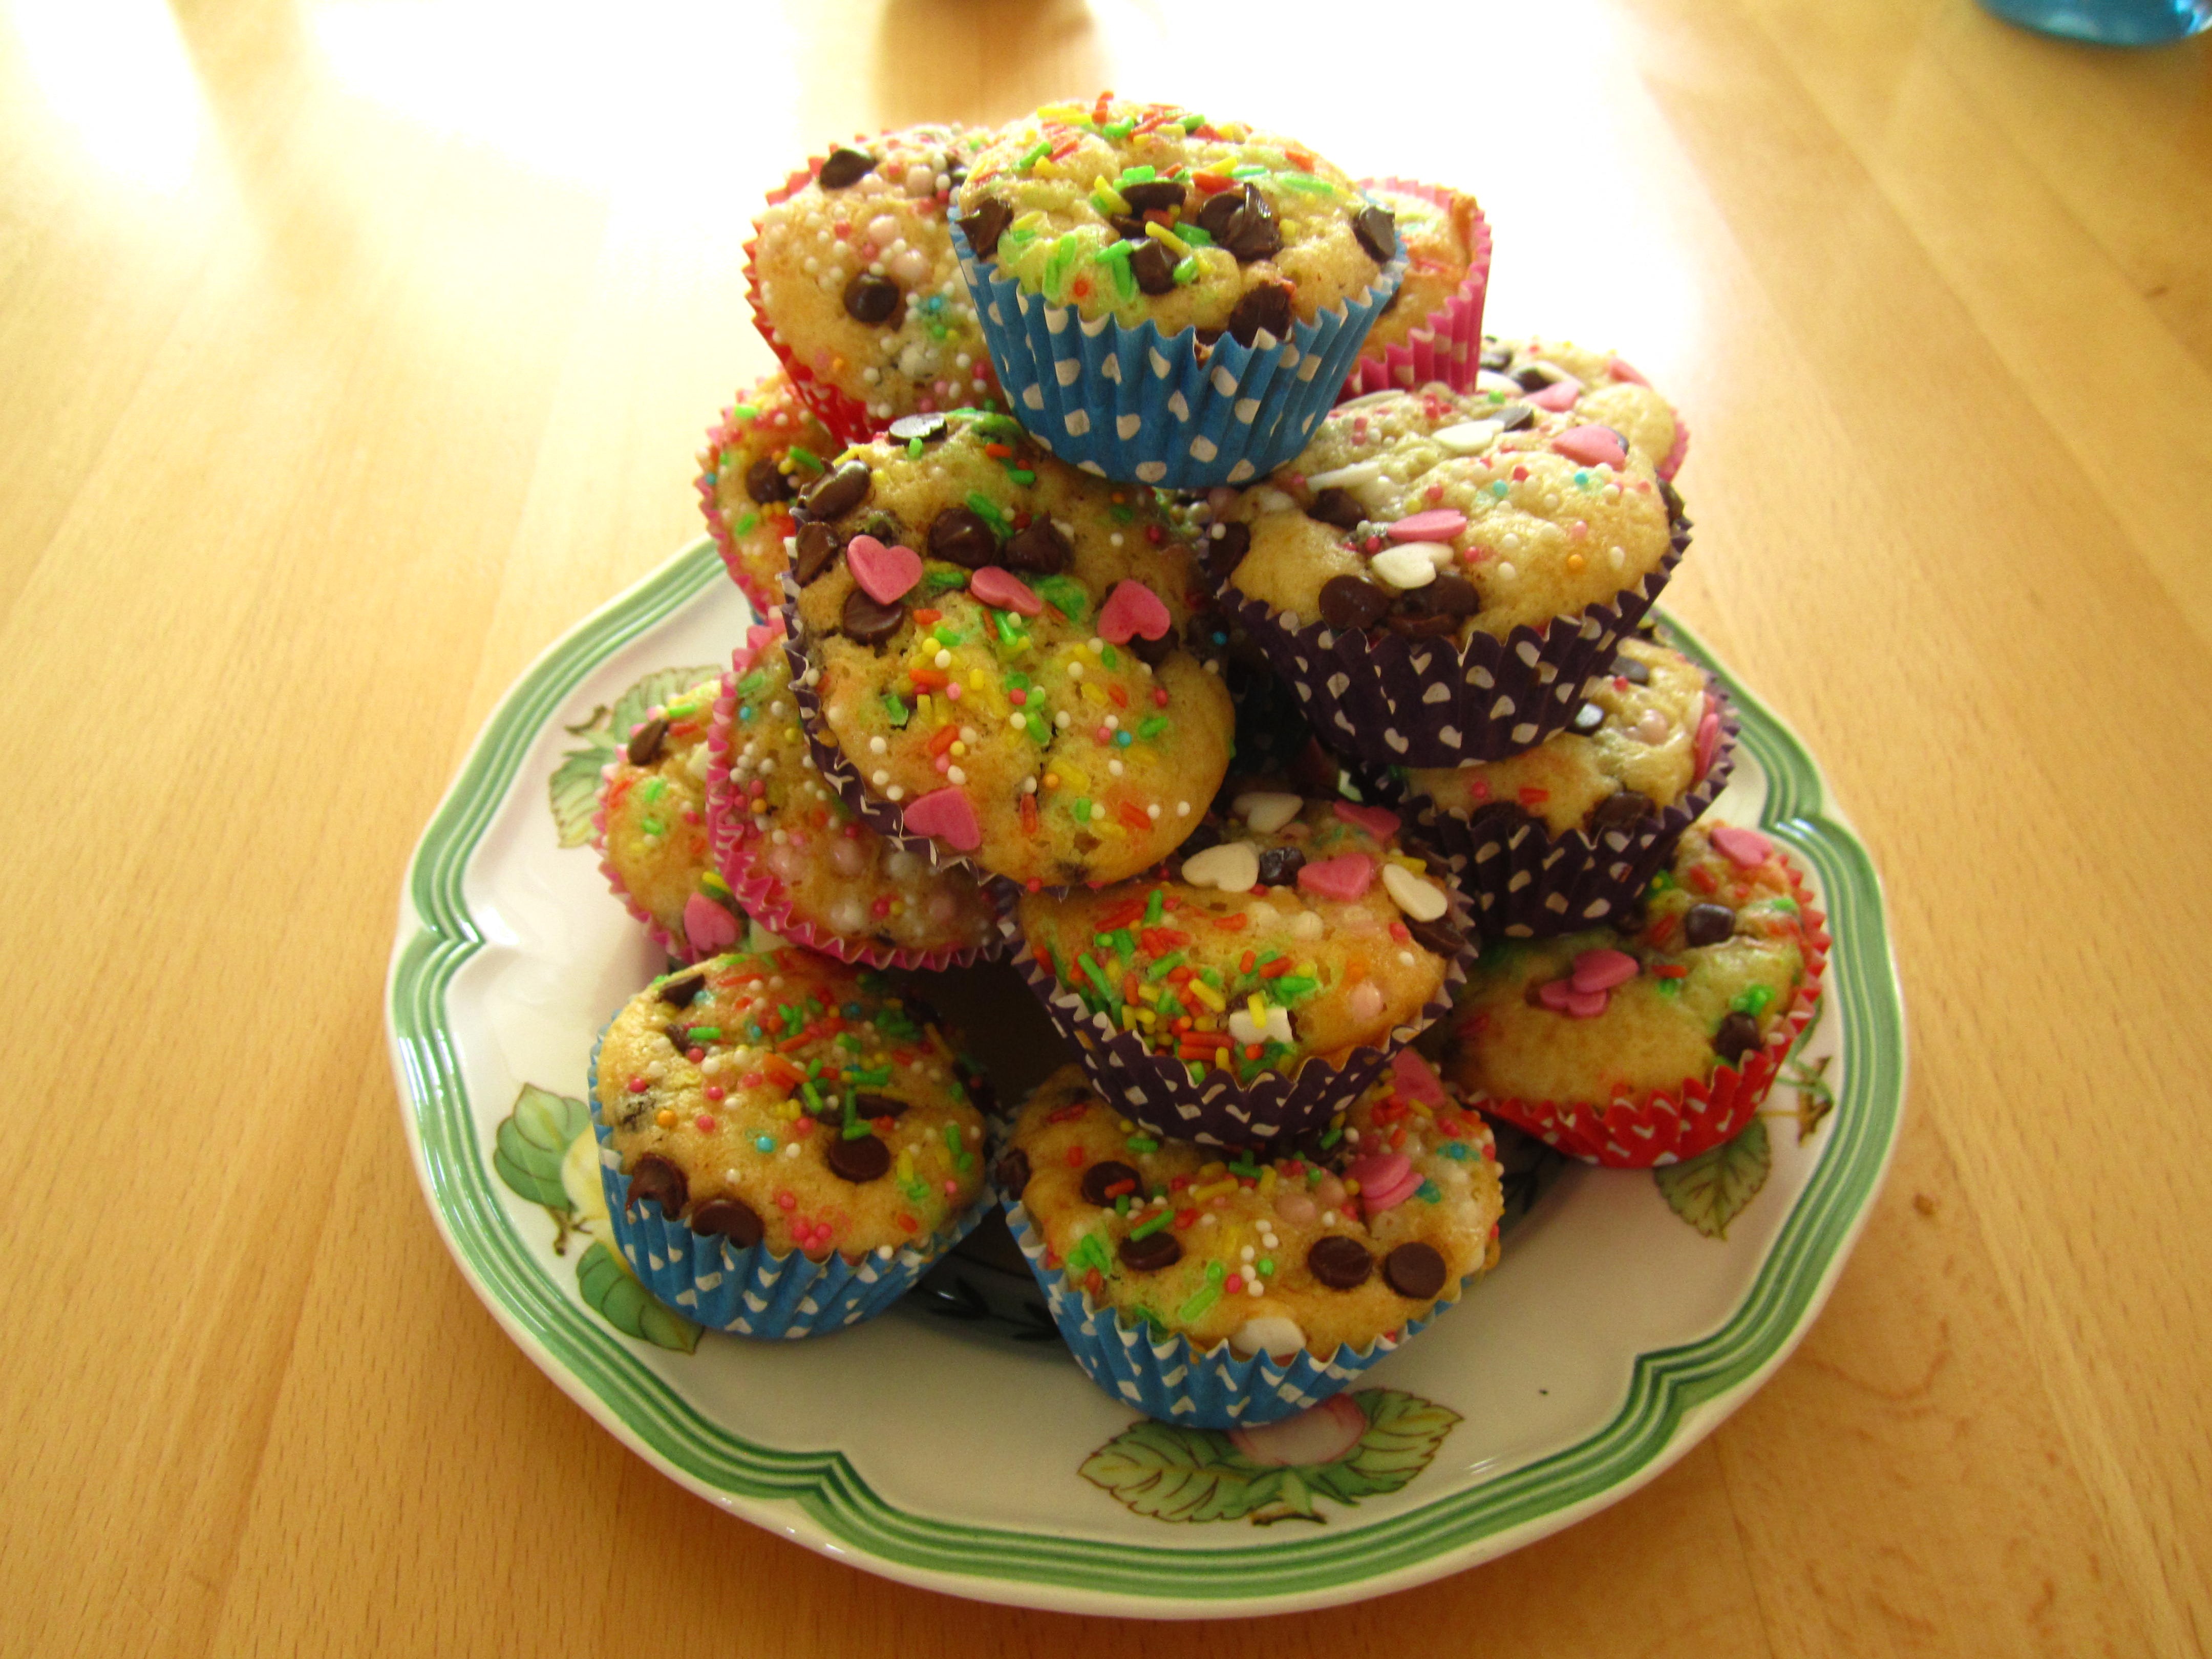
sweet, decoration, food, carnival, produce, colorful, cupcake, baking, dessert, delicious, cake, ornament, baked, muffin, pastries, children, icing, sweetness, muffins, baked goods, children's birthday, snack food